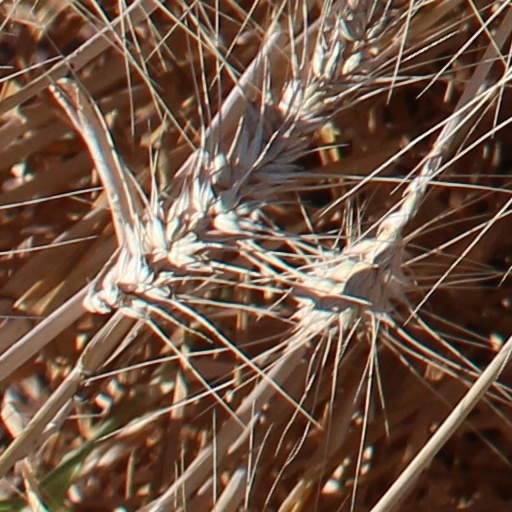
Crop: wheat